Ashok Desai

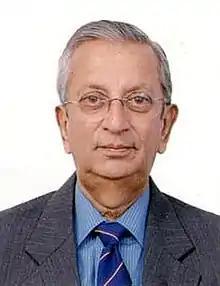

Ashok H. Desai (18 December 1932 – 13 April 2020) was an Indian lawyer, practising in the Supreme Court of India. He held office as the Attorney General of India from 9 July 1996 to 6 May 1998. Earlier, he was the Solicitor General of India from 18 December 1989 to 2 December 1990. He was awarded the Padma Bhushan award and the Law Luminary Award in 2001. He was given an honorary doctorate in "recognition of his contribution to the field of law and jurisprudence" by the North Orissa University in September 2009.